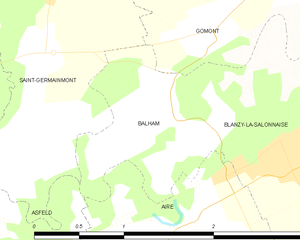
Carte des communes françaises: Balham